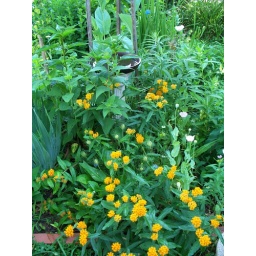
garden and bird bath with lots of orange asclepia in view.